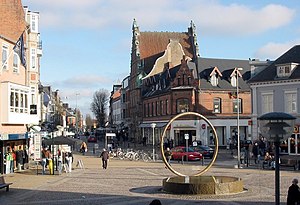
Hjørring Kommune
Hjørring Kommune er en kommune i Region Nordjylland med 64.483 indbyggere, som ud over Hjørring omfatter byerne Hirtshals, Sindal og Løkken. Kommunen dækker den nordvestlige del af Vendsyssel, grænsende mod Frederikshavn Kommune i øst, Brønderslev Kommune i syd og Jammerbugt Kommune i sydvest. Hjørring er kommunens største by med 25.780 indbyggere.